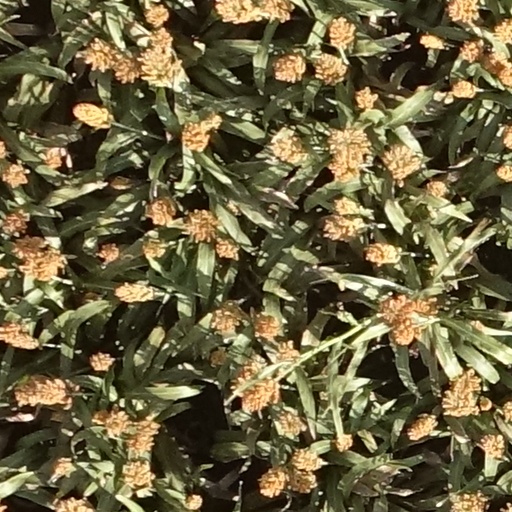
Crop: sorghum